Michael Cole (wrestling)

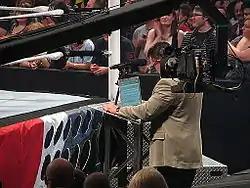
Cole reading an email from the Anonymous General Manager

Cole was the lead commentator for "WWE NXT" for its first three seasons, and during the first season in 2010, Cole began showing signs of arrogance and cockiness towards face wrestlers and WWE fans alike, turning heel for the first and only time in his WWE career. He also began to belittle Daniel Bryan and took a liking to The Miz, leading to confrontations with Bryan throughout the season. Meanwhile, on the Raw brand, Cole was made the official spokesman for the Anonymous Raw General Manager on June 21. On October 1, Cole returned to "SmackDown" to join Matt Striker and Todd Grisham on commentary, and branded himself the "Voice of the WWE", stating that he should be on all WWE shows going forward.